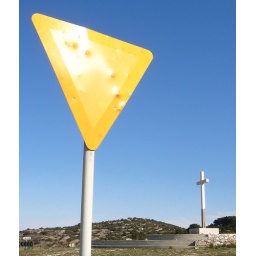
that sign got a tan by all that sun and wind on top of this mountain